ALF Products

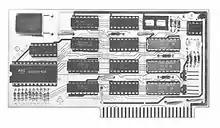
The first hardware music synthesizer for Apple II computers, ALF's MC16

The S-100 computers that customers used to control the AD8 or Quad Chromatic Pitch Generators varied widely in configuration; there was no single standard for even major items such as the type of display, keyboard interface or layout, tape device for software distribution, and so forth. This lack of standardization was a significant obstacle to ALF creating user-friendly software for their products. When Apple introduced the Apple II in 1977, it was available with only one display and keyboard format, which allowed software to be created that would work for all users. Unfortunately, the Apple II was less powerful than most S-100 computers and the accessory cards it could accommodate were physically quite small. It was necessary for ALF to design a synthesizer much simpler than the complex AD8.